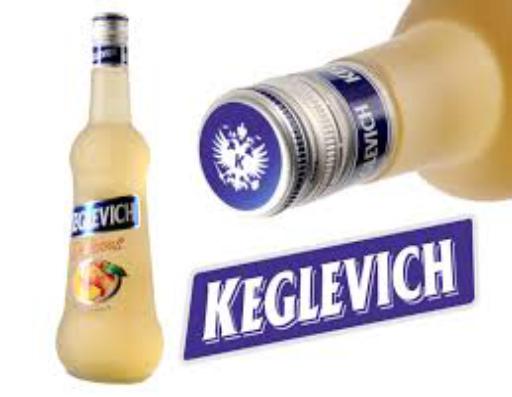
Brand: Keglevich
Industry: Food